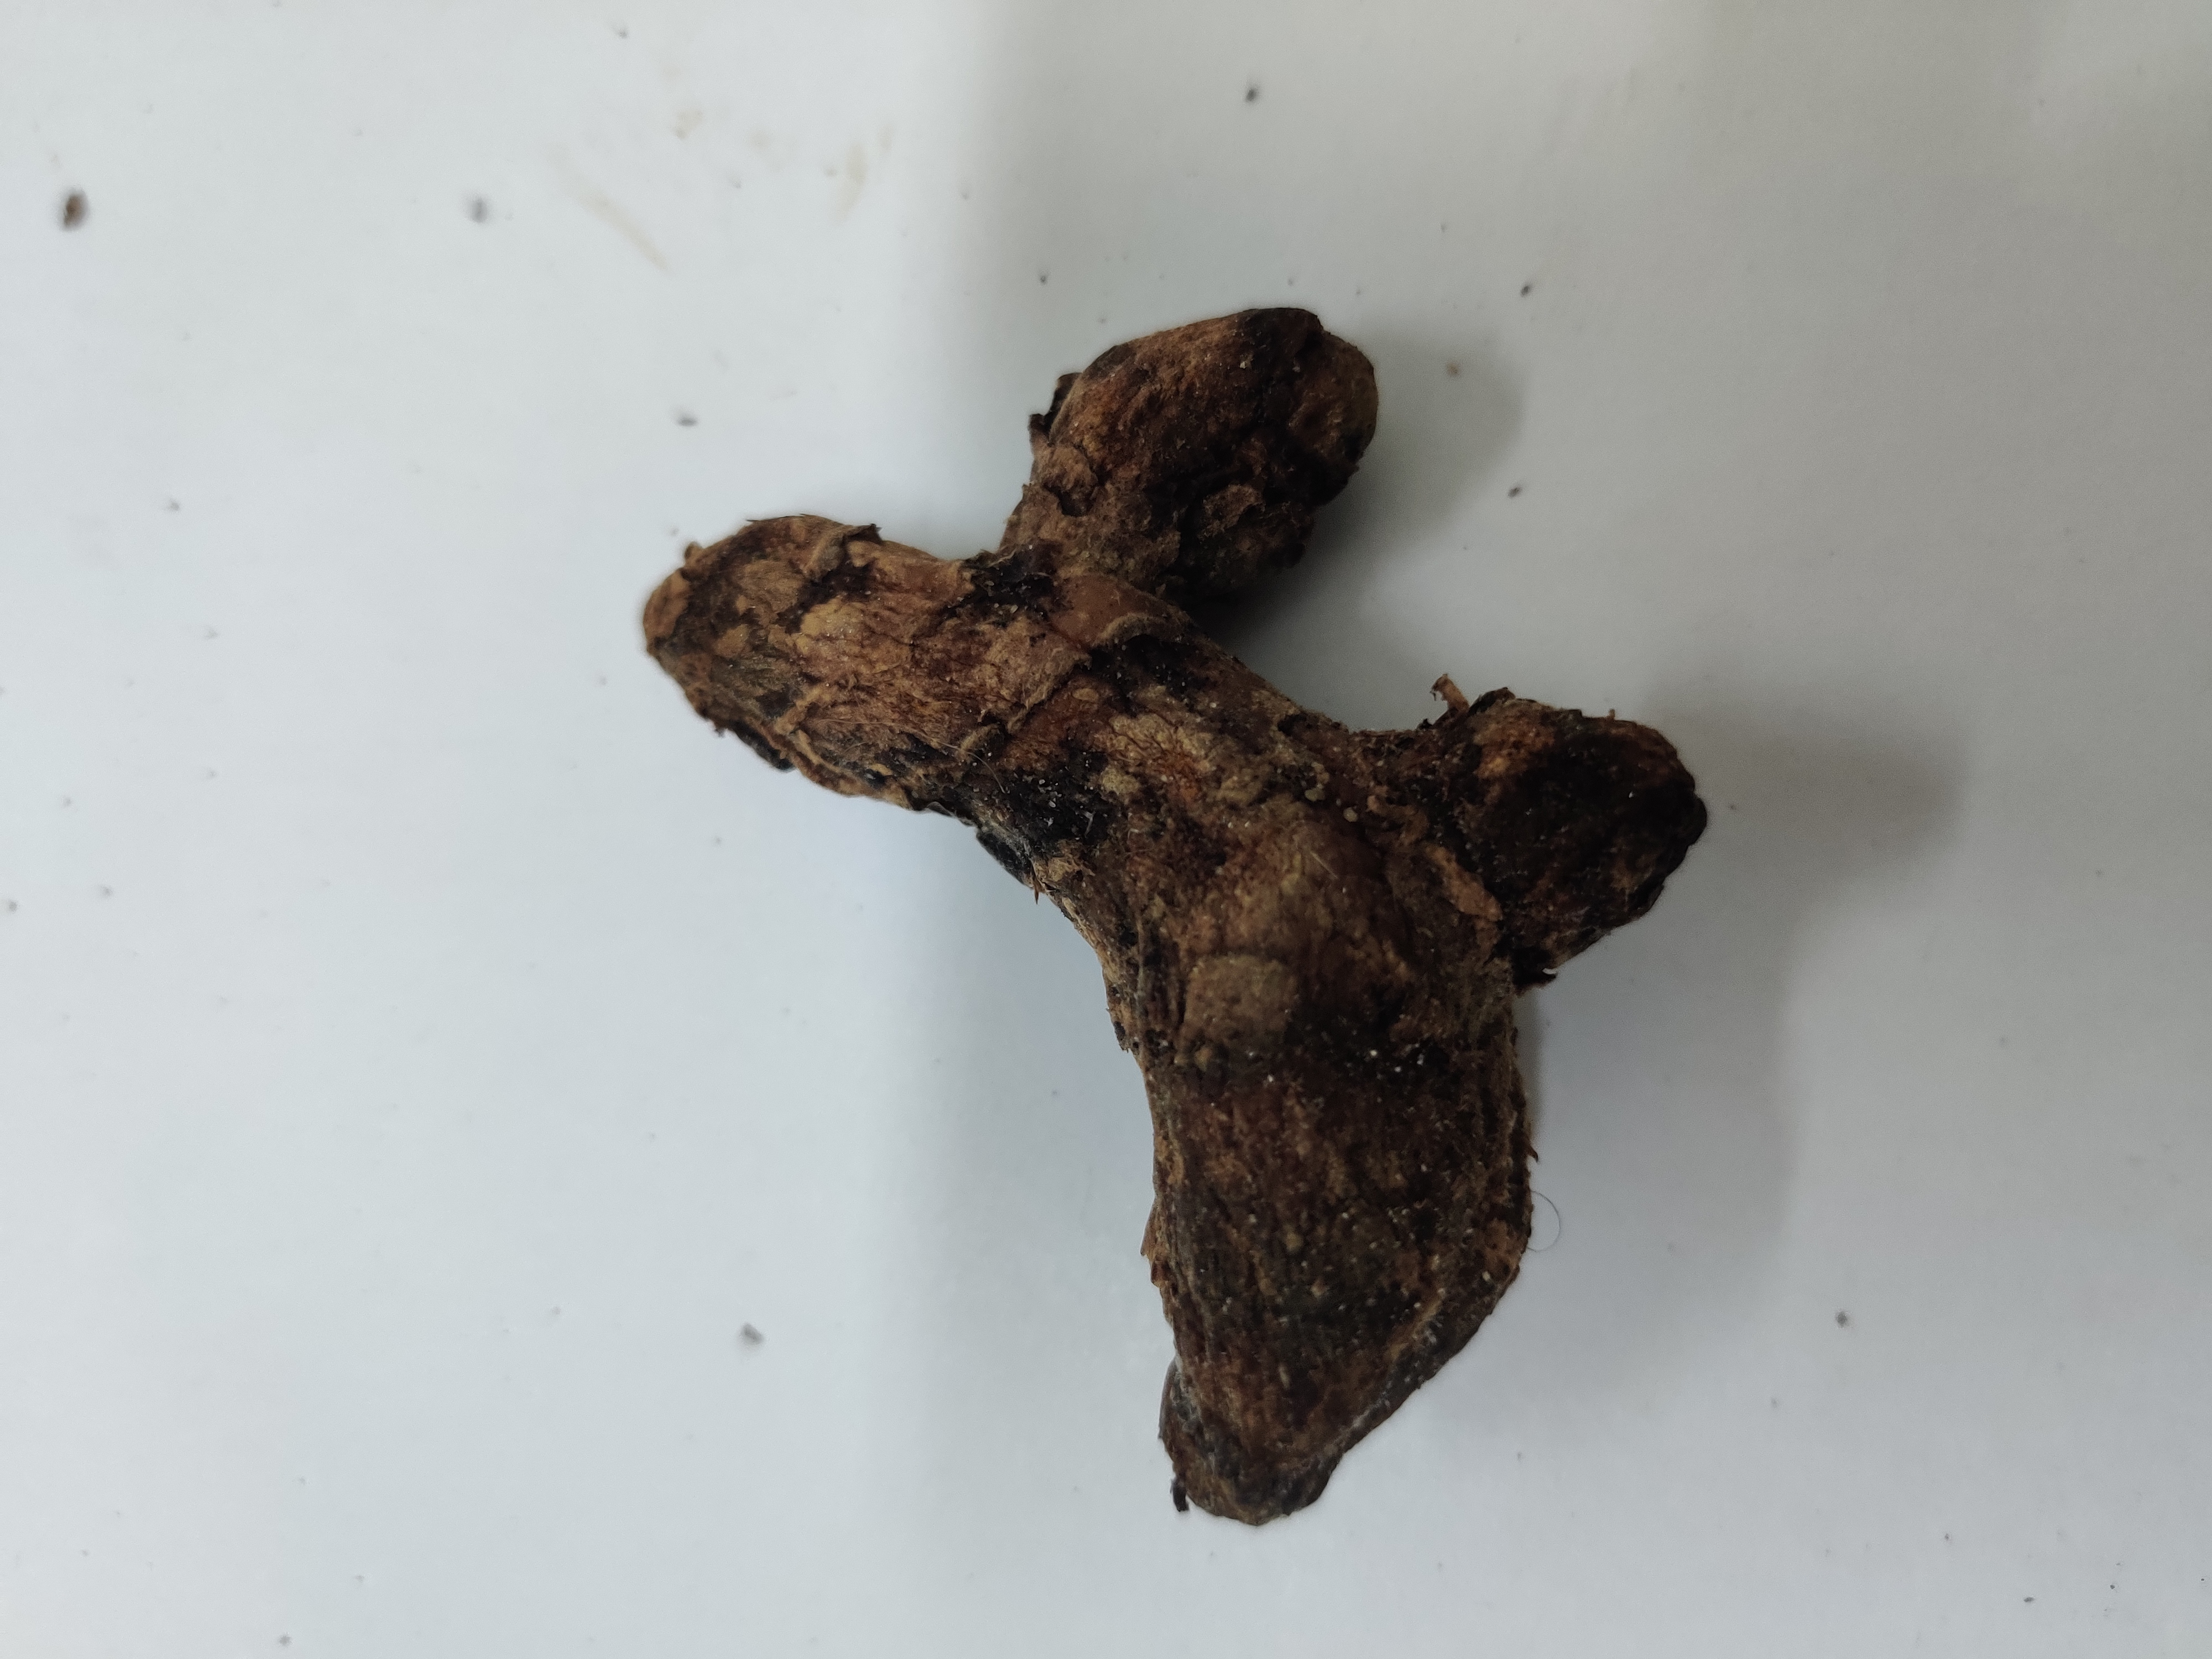
Crop: Turmeric
Condition: Severely Damaged